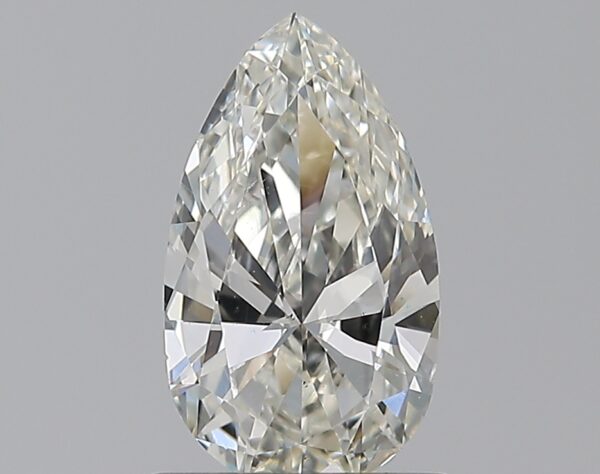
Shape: pear
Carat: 0.7
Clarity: SI2
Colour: I
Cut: EX
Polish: EX
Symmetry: GD
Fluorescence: F
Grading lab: GIA
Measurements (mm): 8.38 x 4.8 x 2.77